Princess Arete

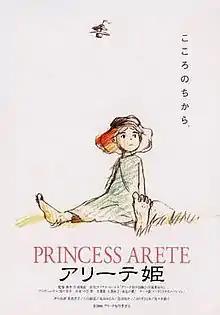
Original Japanese Film Poster.

(also Princess Arite) is a 2001 Japanese animated film written and directed by Sunao Katabuchi, animated and produced by Studio 4°C and distributed by Omega Entertainment. It is based on Diana Coles's 1983 book "The Clever Princess". The film is a non-traditional approach to the standard tales of fairy tale princesses, and it is known in Japan as one of the most successful animated feminist works.